Maranantha-Alkahest Sector

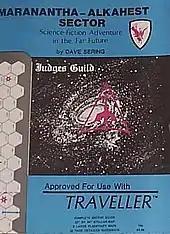

Maranantha-Alkahest Sector is a 1982 role-playing game supplement published by Judges Guild for "Traveller".